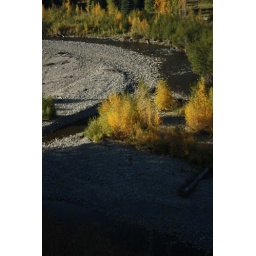
river running by Kebler Pass road, North end, morning